Jair Bolsonaro

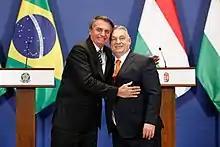
Bolsonaro and Orbán in Budapest, Hungary, in 2022

Without a political party, Bolsonaro began to negotiate his entrance in one in preparation for the 2022 Brazilian general election (as the 1988 Brazilian Constitution does not allow independent politicians). He negotiated with the Progressistas (PP), of which he was a member from 1995 to 2003 and from 2005 to 2016, and the Social Christian Party (PSC), of which he was a member from 2016 to 2018, the Brazilian Labour Party (PTB), Brazilian Woman's Party (PMB), Christian Democracy (DC), Party of National Mobilization (PMN), the Republicans and Patriot (PATRI). On 30 November 2021, Bolsonaro and his son Senator Flávio Bolsonaro joined the Liberal Party (PL). According to political analysts, the choice represents the consolidation of the alliance of Bolsonaro with the "", a large bloc of parties without consistent ideological orientation that supports different sides of the political spectrum to gain political privileges—PL being one of them. Bolsonaro previously made deals with the "Centrão" for support in Congress. On 23 June 2022, Bolsonaro defended his former education minister, Milton Ribeiro, after the latter was arrested on corruption charges.